Petroleum Revolution

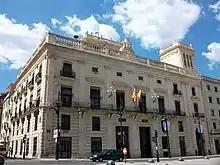
Alcoy City Hall building, burned down during the Petroleum Revolution.

On July 9, the manufacturers, meeting in the town hall, rejected the workers' demands as exaggerated, finding the support of the mayor, the Federal Republican Agustí Albors. Then the workers demanded the resignation of the mayor and his replacement by a revolutionary junta made up of the Federal Committee of the International. When they were gathered in the Plaza de la República — or Plaza de San Agustín — in front of the City Hall, waiting for the result of the meeting that Albors and the members of the Commission were holding, the municipal guard by order of Albors fired at them causing one death and several wounded. The workers dispersed, but then responded by taking up arms and taking over the streets. They detained several owners — more than a hundred, according to some sources — whom they took hostage; they would later release them after paying a ransom to pay for the strike; they also set fire to some factories. Mayor Albors and 32 guards stood in the City Hall waiting for the arrival of the reinforcements that they had requested from the Government, but after twenty hours of siege during which the building and other neighboring buildings were burned, they had to capitulate, with Mayor Albors dying violently in the skirmish — according to other versions, Albors had managed to flee, being located shortly after and assassinated — and fifteen more people also died, including seven guards and three internationalists. According to the proceedings, there were fifteen victims: thirteen caused by the insurgents — Mayor Albors; four civilians; a civil guard; and seven municipal guards, three of them killed after surrendering — and two by the guards.